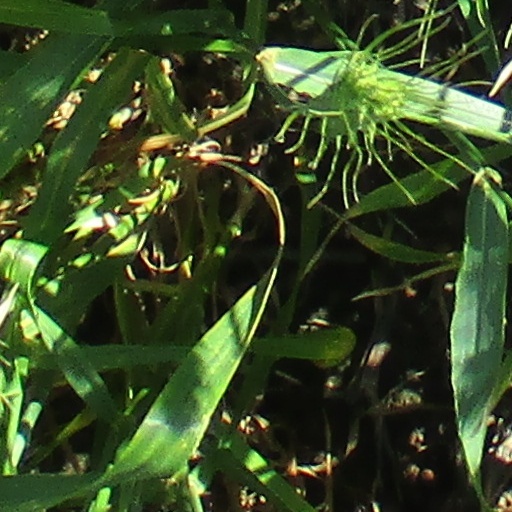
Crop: wheat